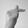
ASL letter: T